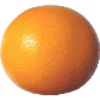
Label: Grapefruit Pink 1